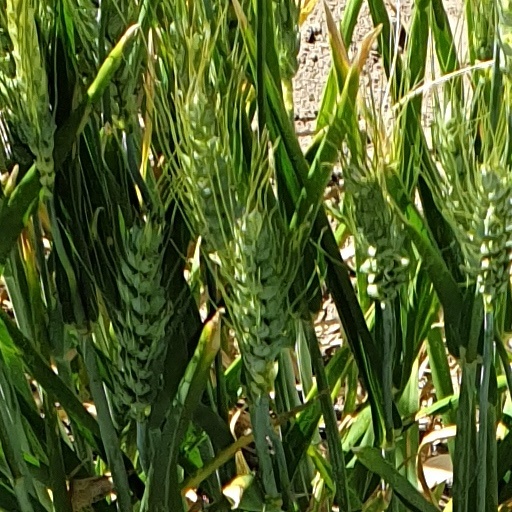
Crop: wheat